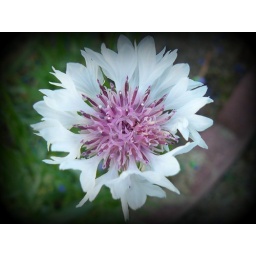
a new wildflower in my flower bed again today. Just this one. I love the purple middle!!